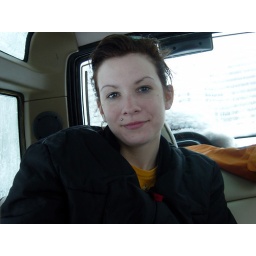
canyon ranch emily in car